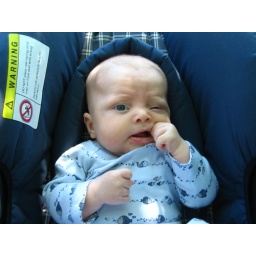
Lukas sitting in his chair